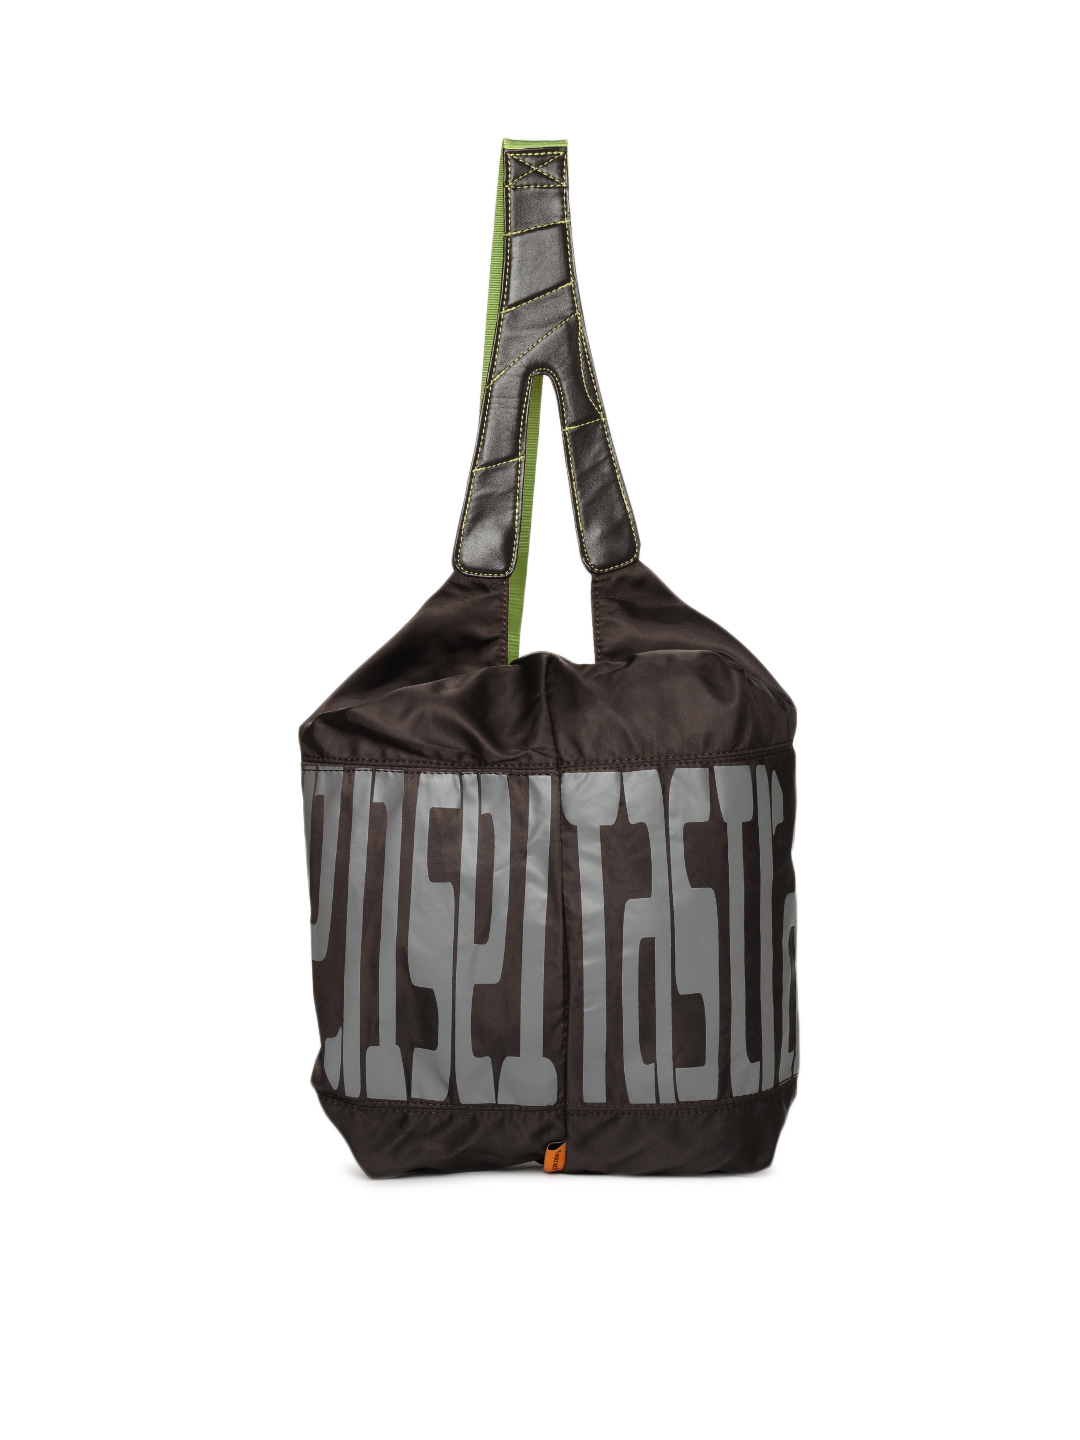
Fastrack Brown Sling Bag
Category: Accessories / Bags / Handbags
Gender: Women
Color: Brown
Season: Winter 2016
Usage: Casual